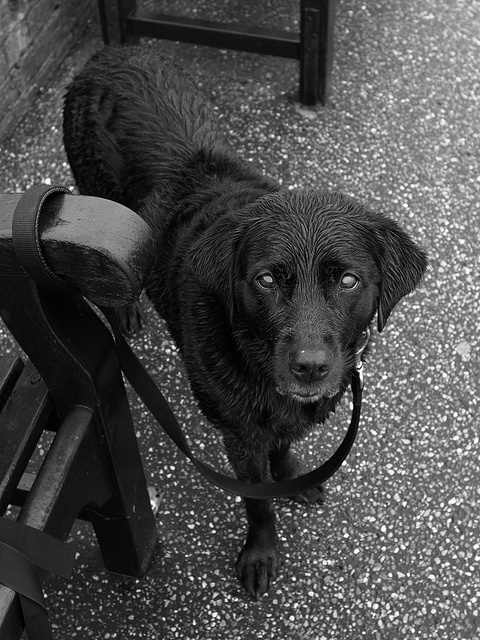
a black and white photo of a dog
A very cute black dog on a leash.
A black dog is tied to a chair arm and looks at the camera.
A black dog that has been tied to a bench.
The dog has a leash, which is fastened to the bench.